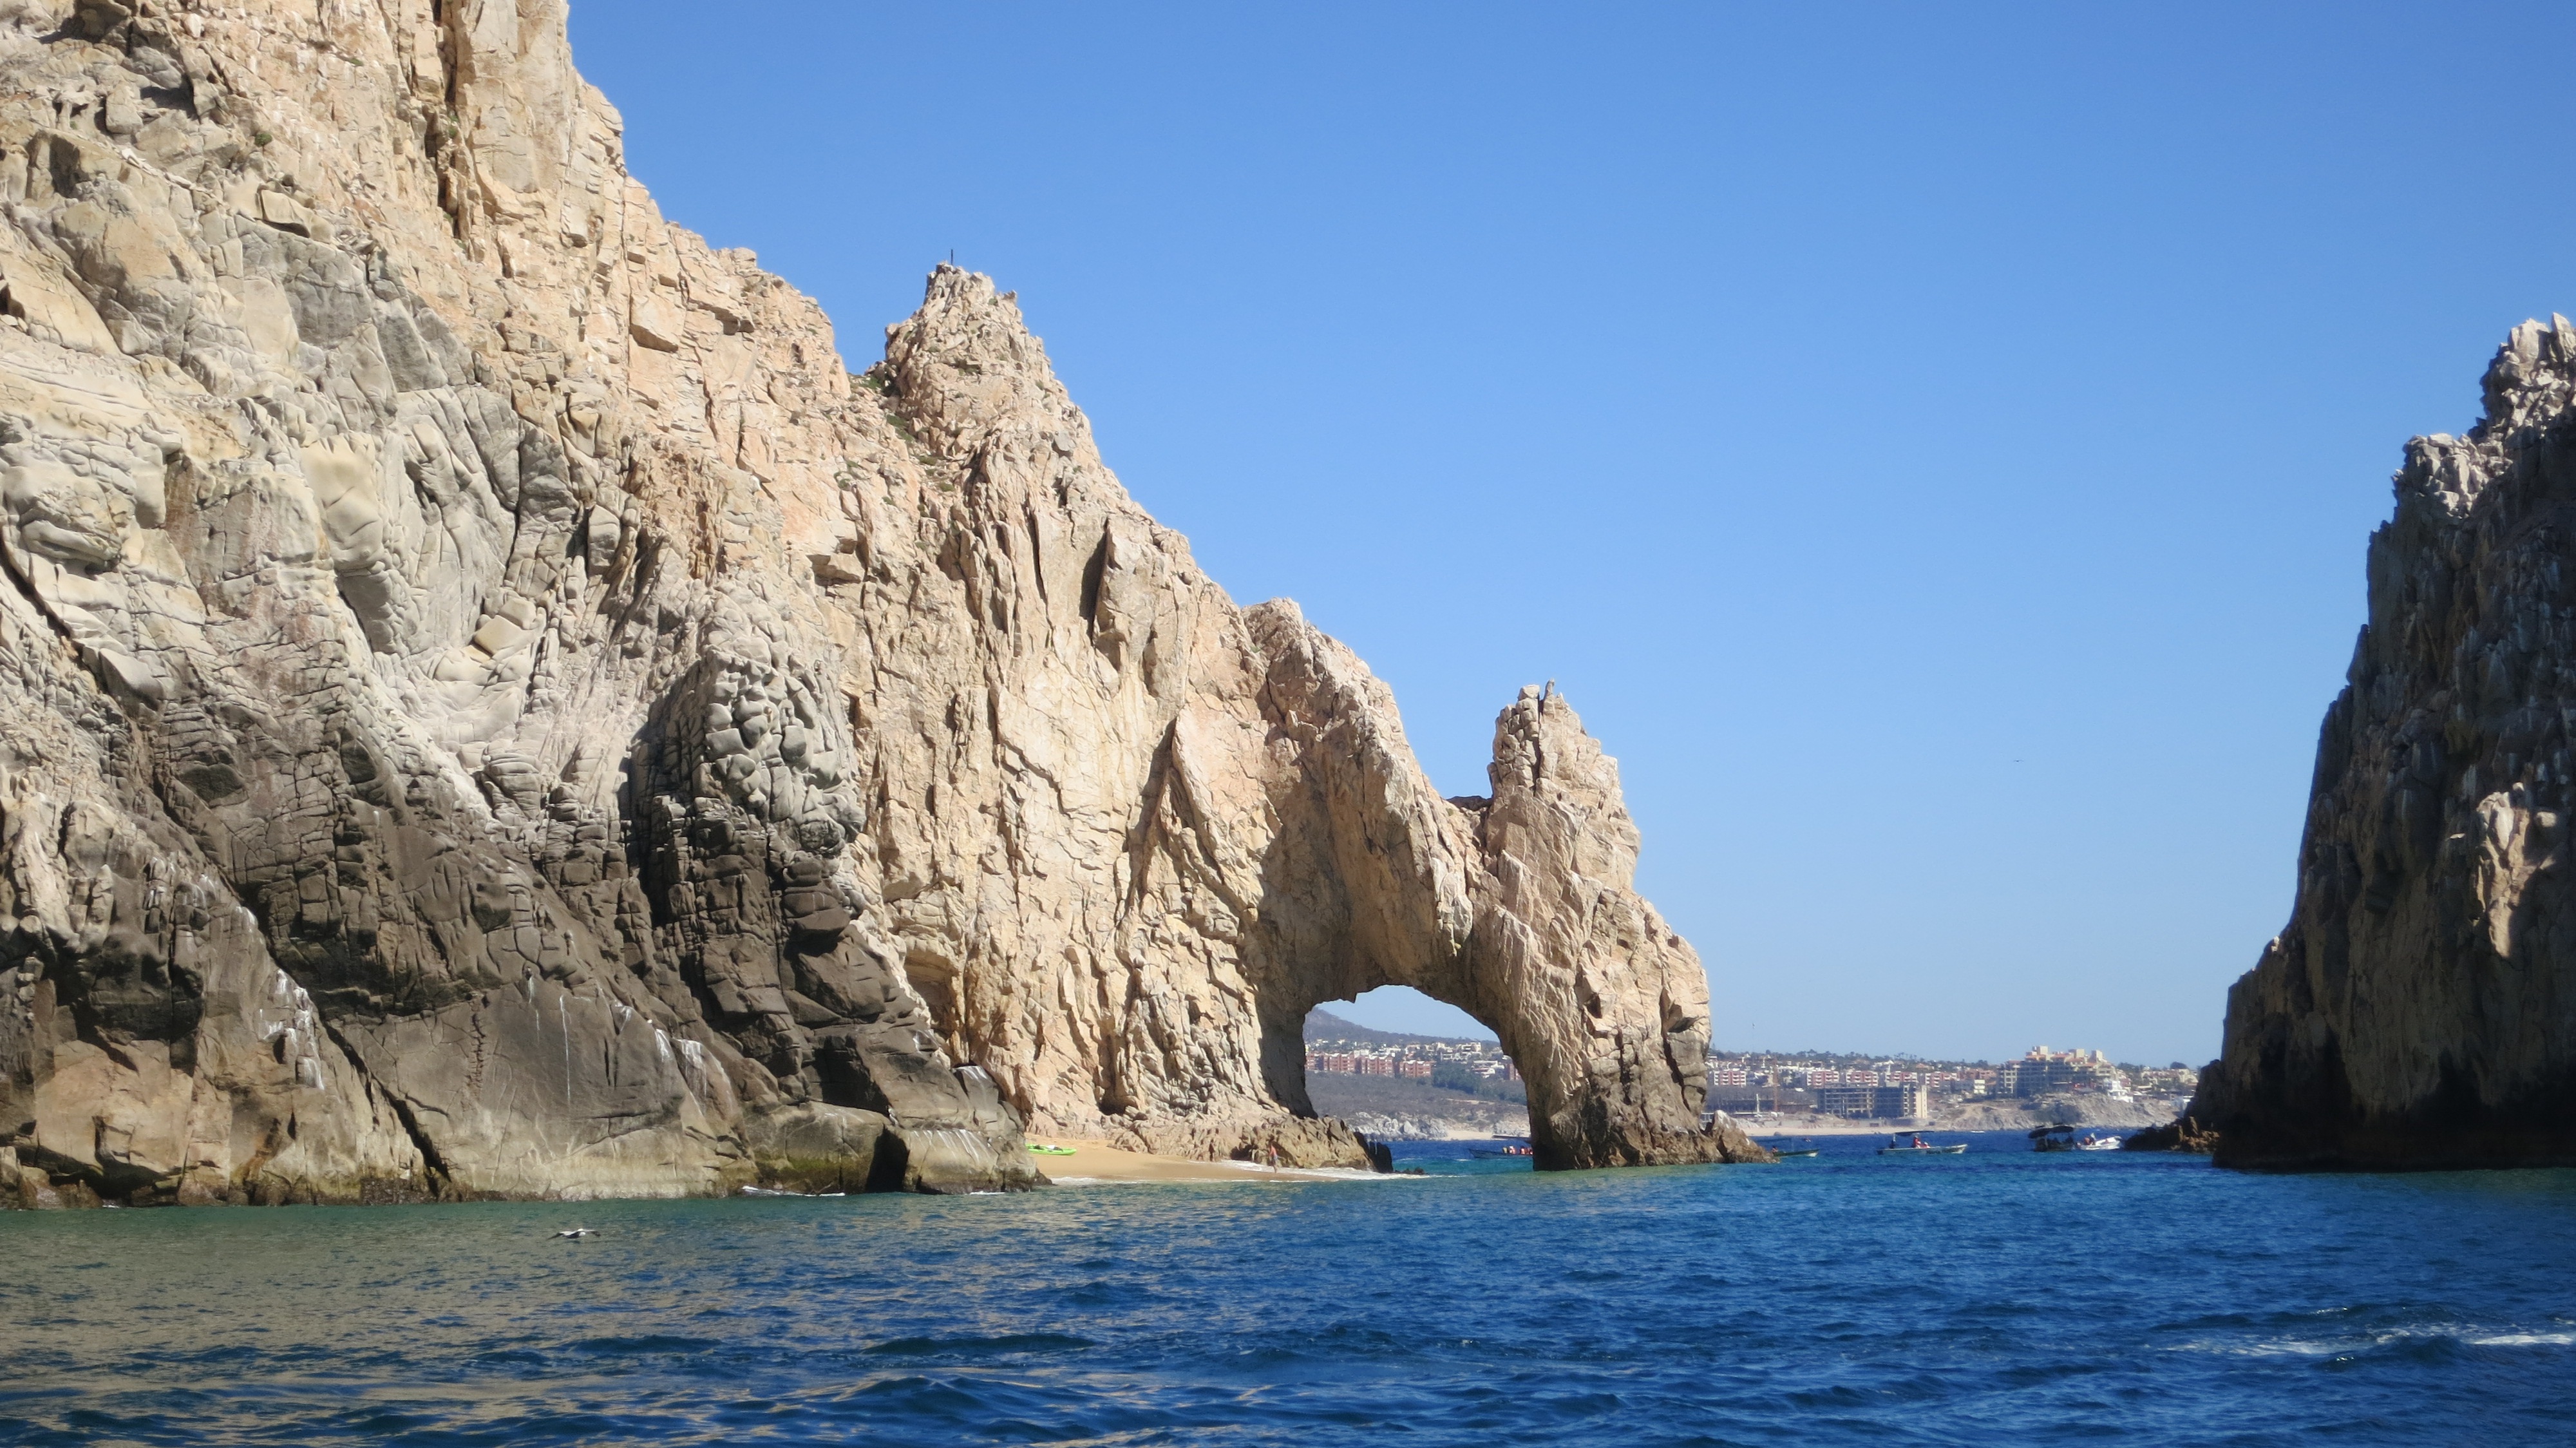
sea, coast, rock, stone, formation, cliff, arch, vehicle, bay, stack, terrain, mexico, baja, pacific, cape, cabo, landform, natural arch, el archo, cabo san lucas, sea cave, geographical feature